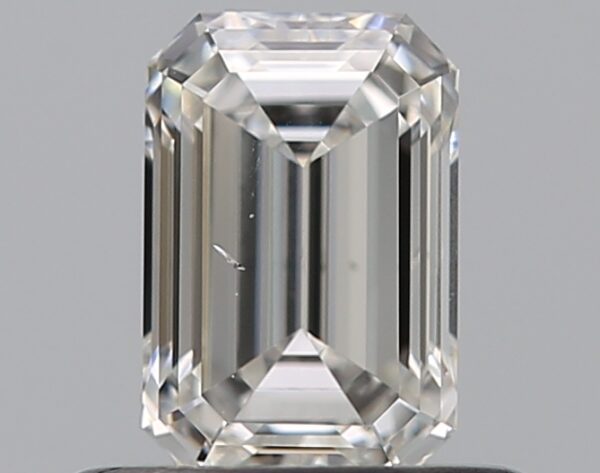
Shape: emerald
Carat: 0.52
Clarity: SI2
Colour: G
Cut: EX
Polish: EX
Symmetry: VG
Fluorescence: N
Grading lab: GIA
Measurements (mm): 5.6 x 3.73 x 2.54